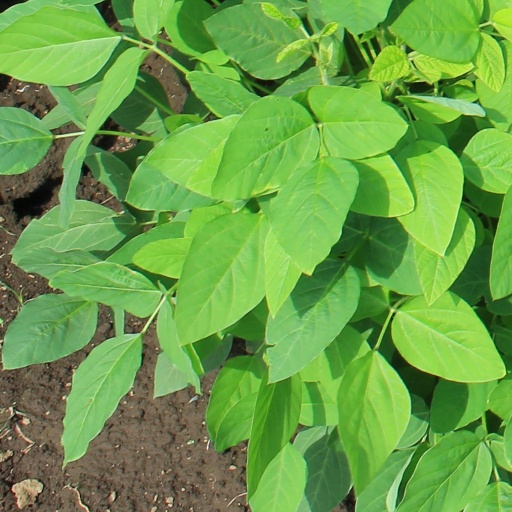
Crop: soybean